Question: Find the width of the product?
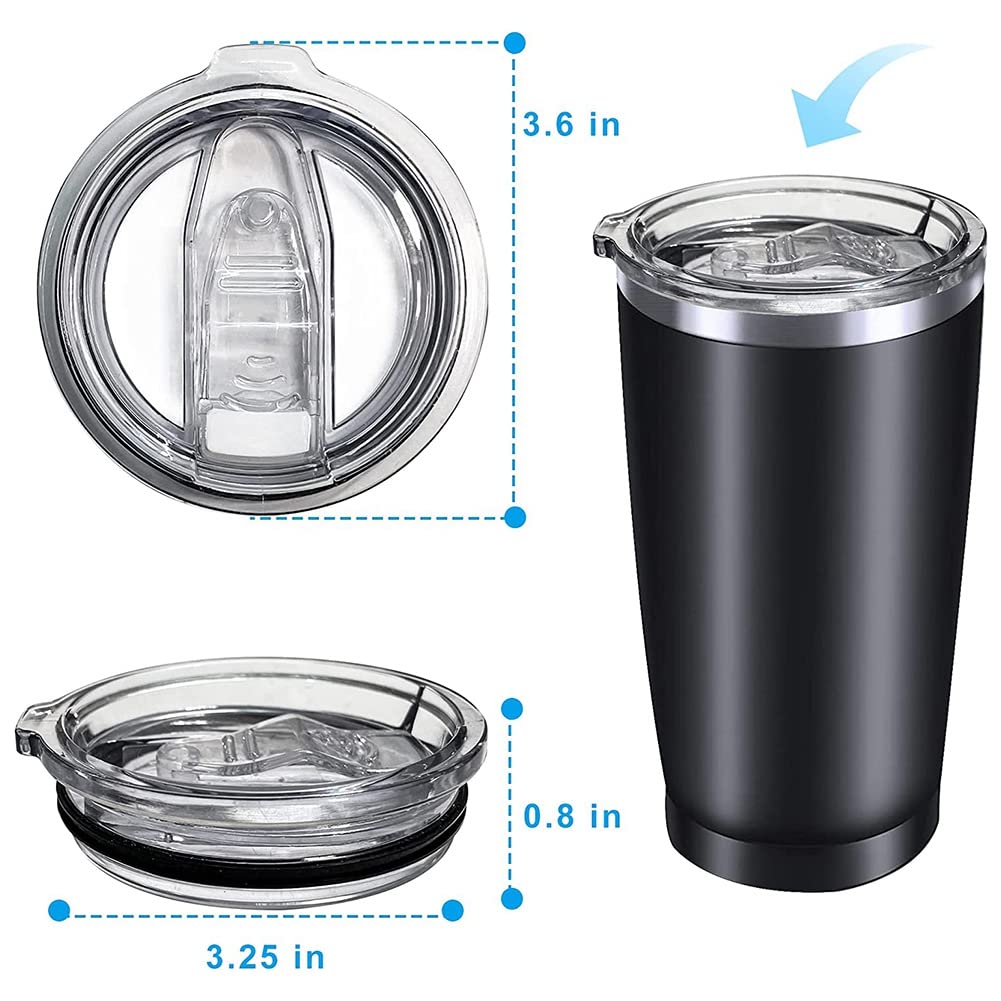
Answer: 3.25 inch